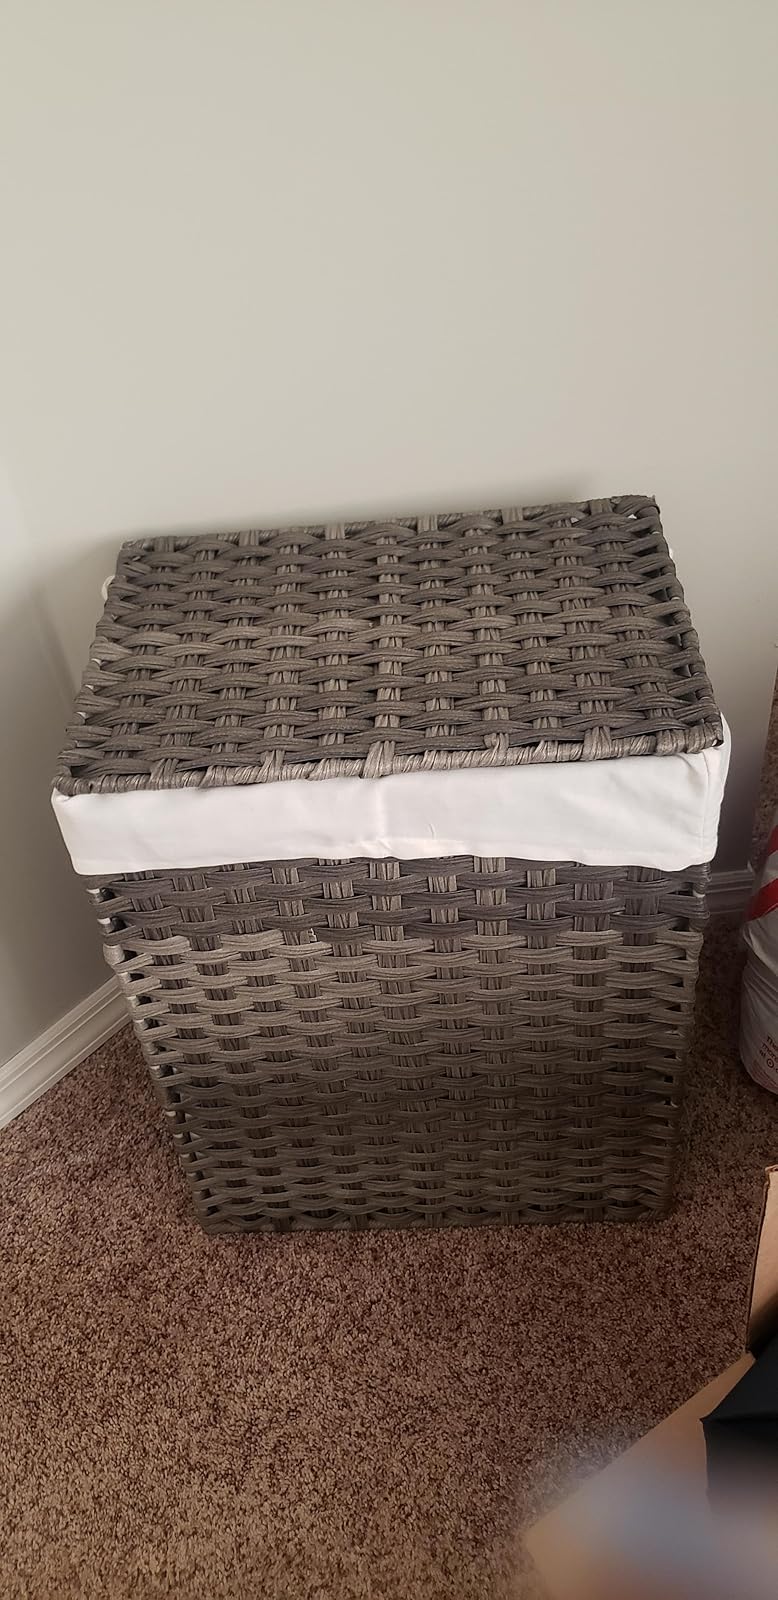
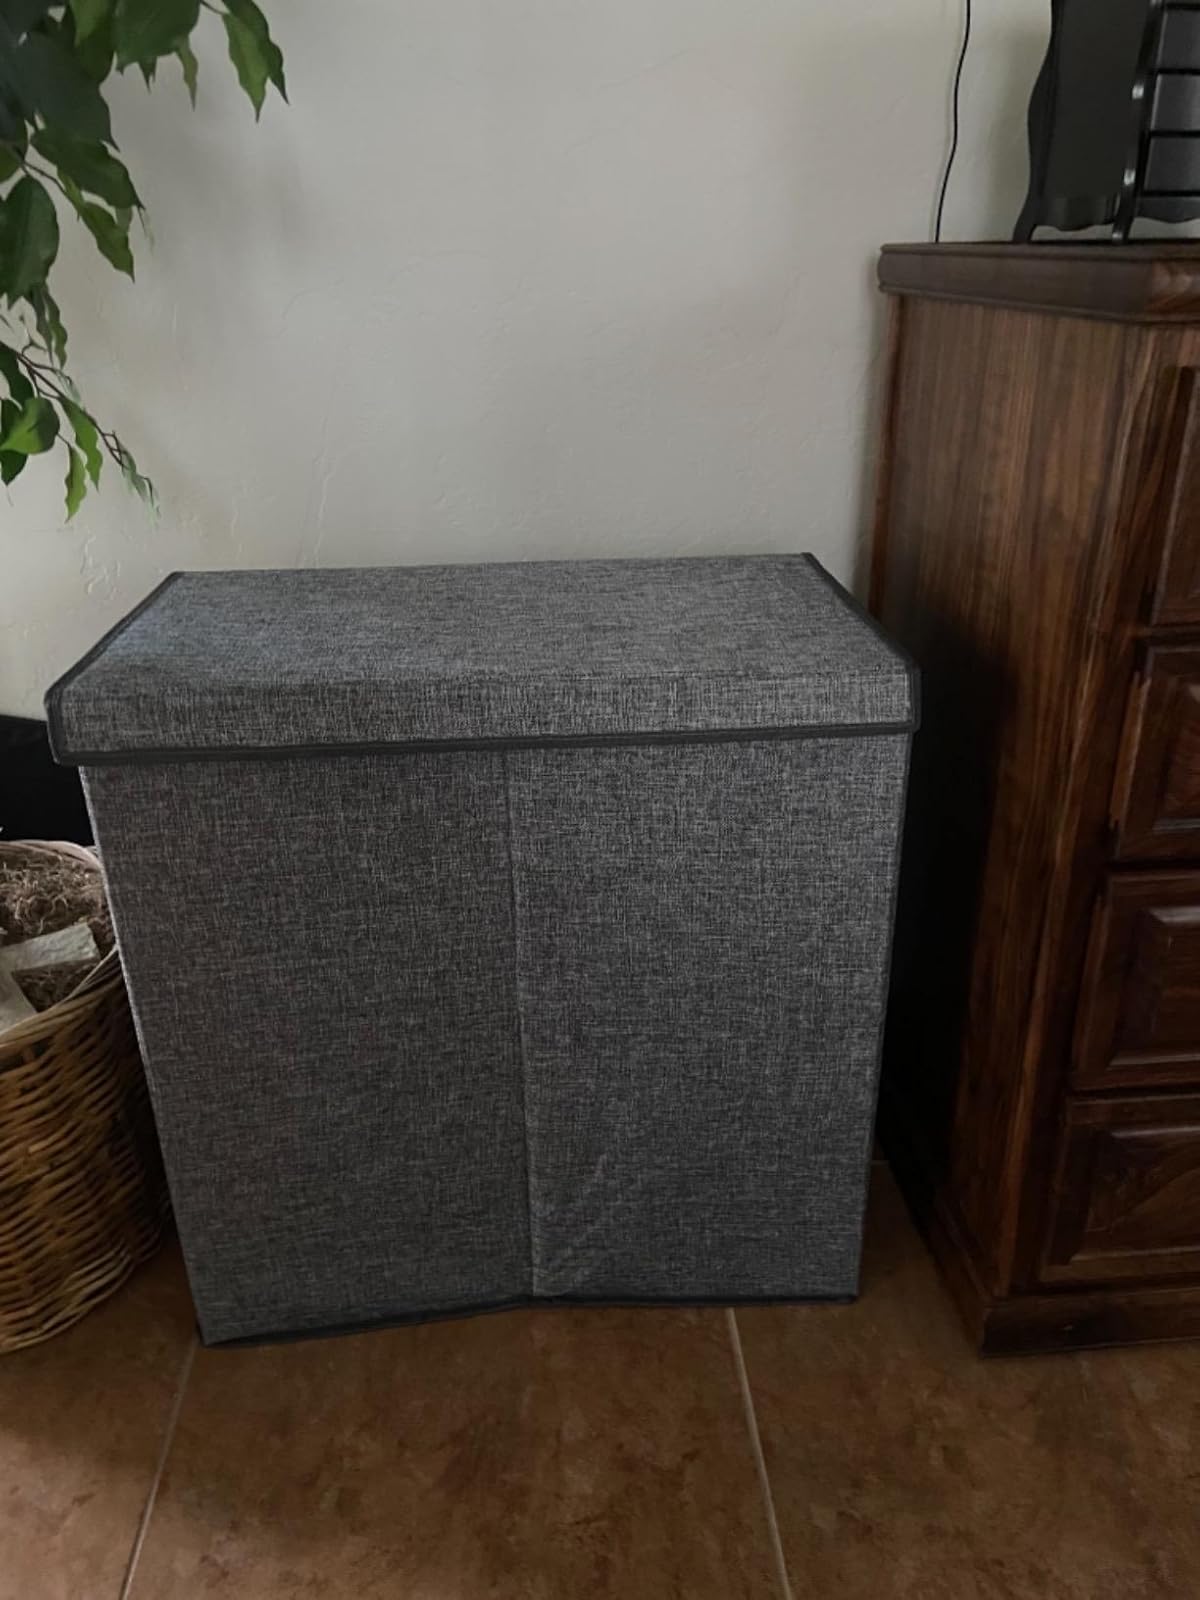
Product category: items_hamper
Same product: no